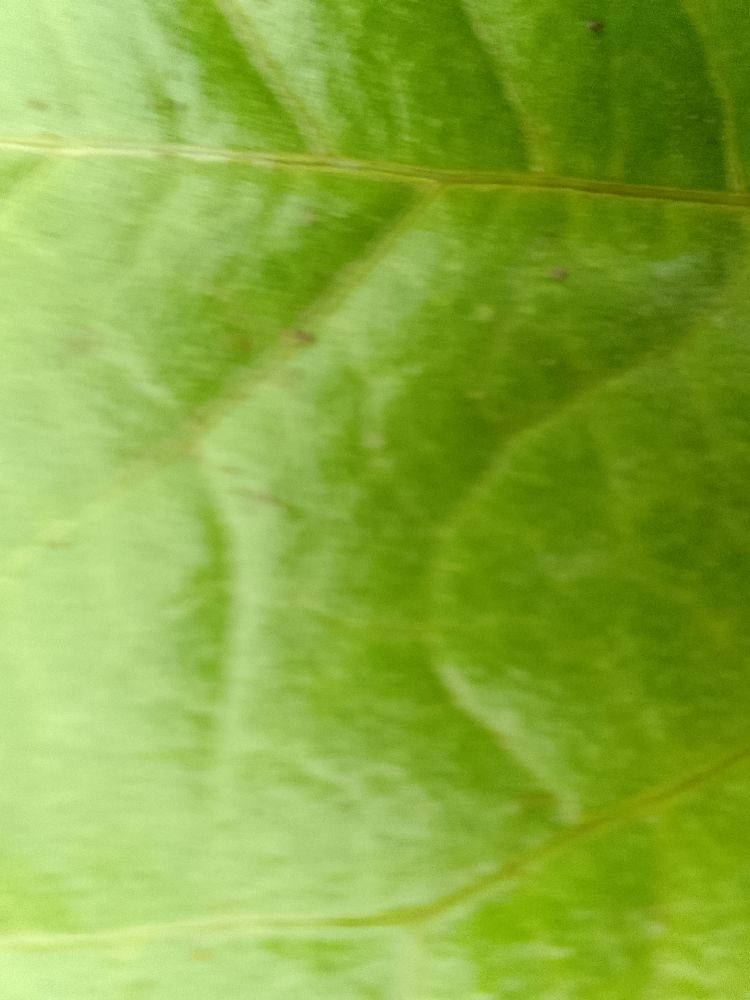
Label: healthy